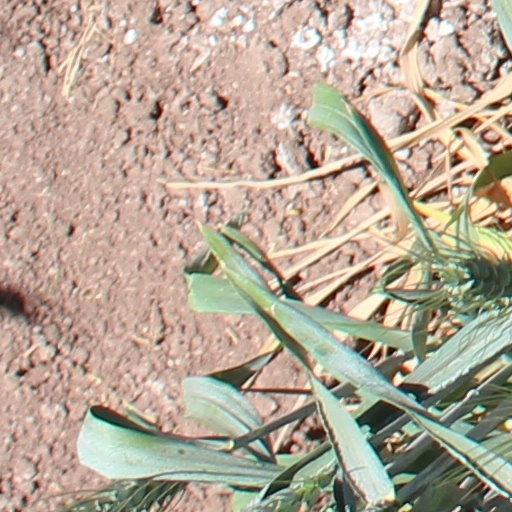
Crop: wheat